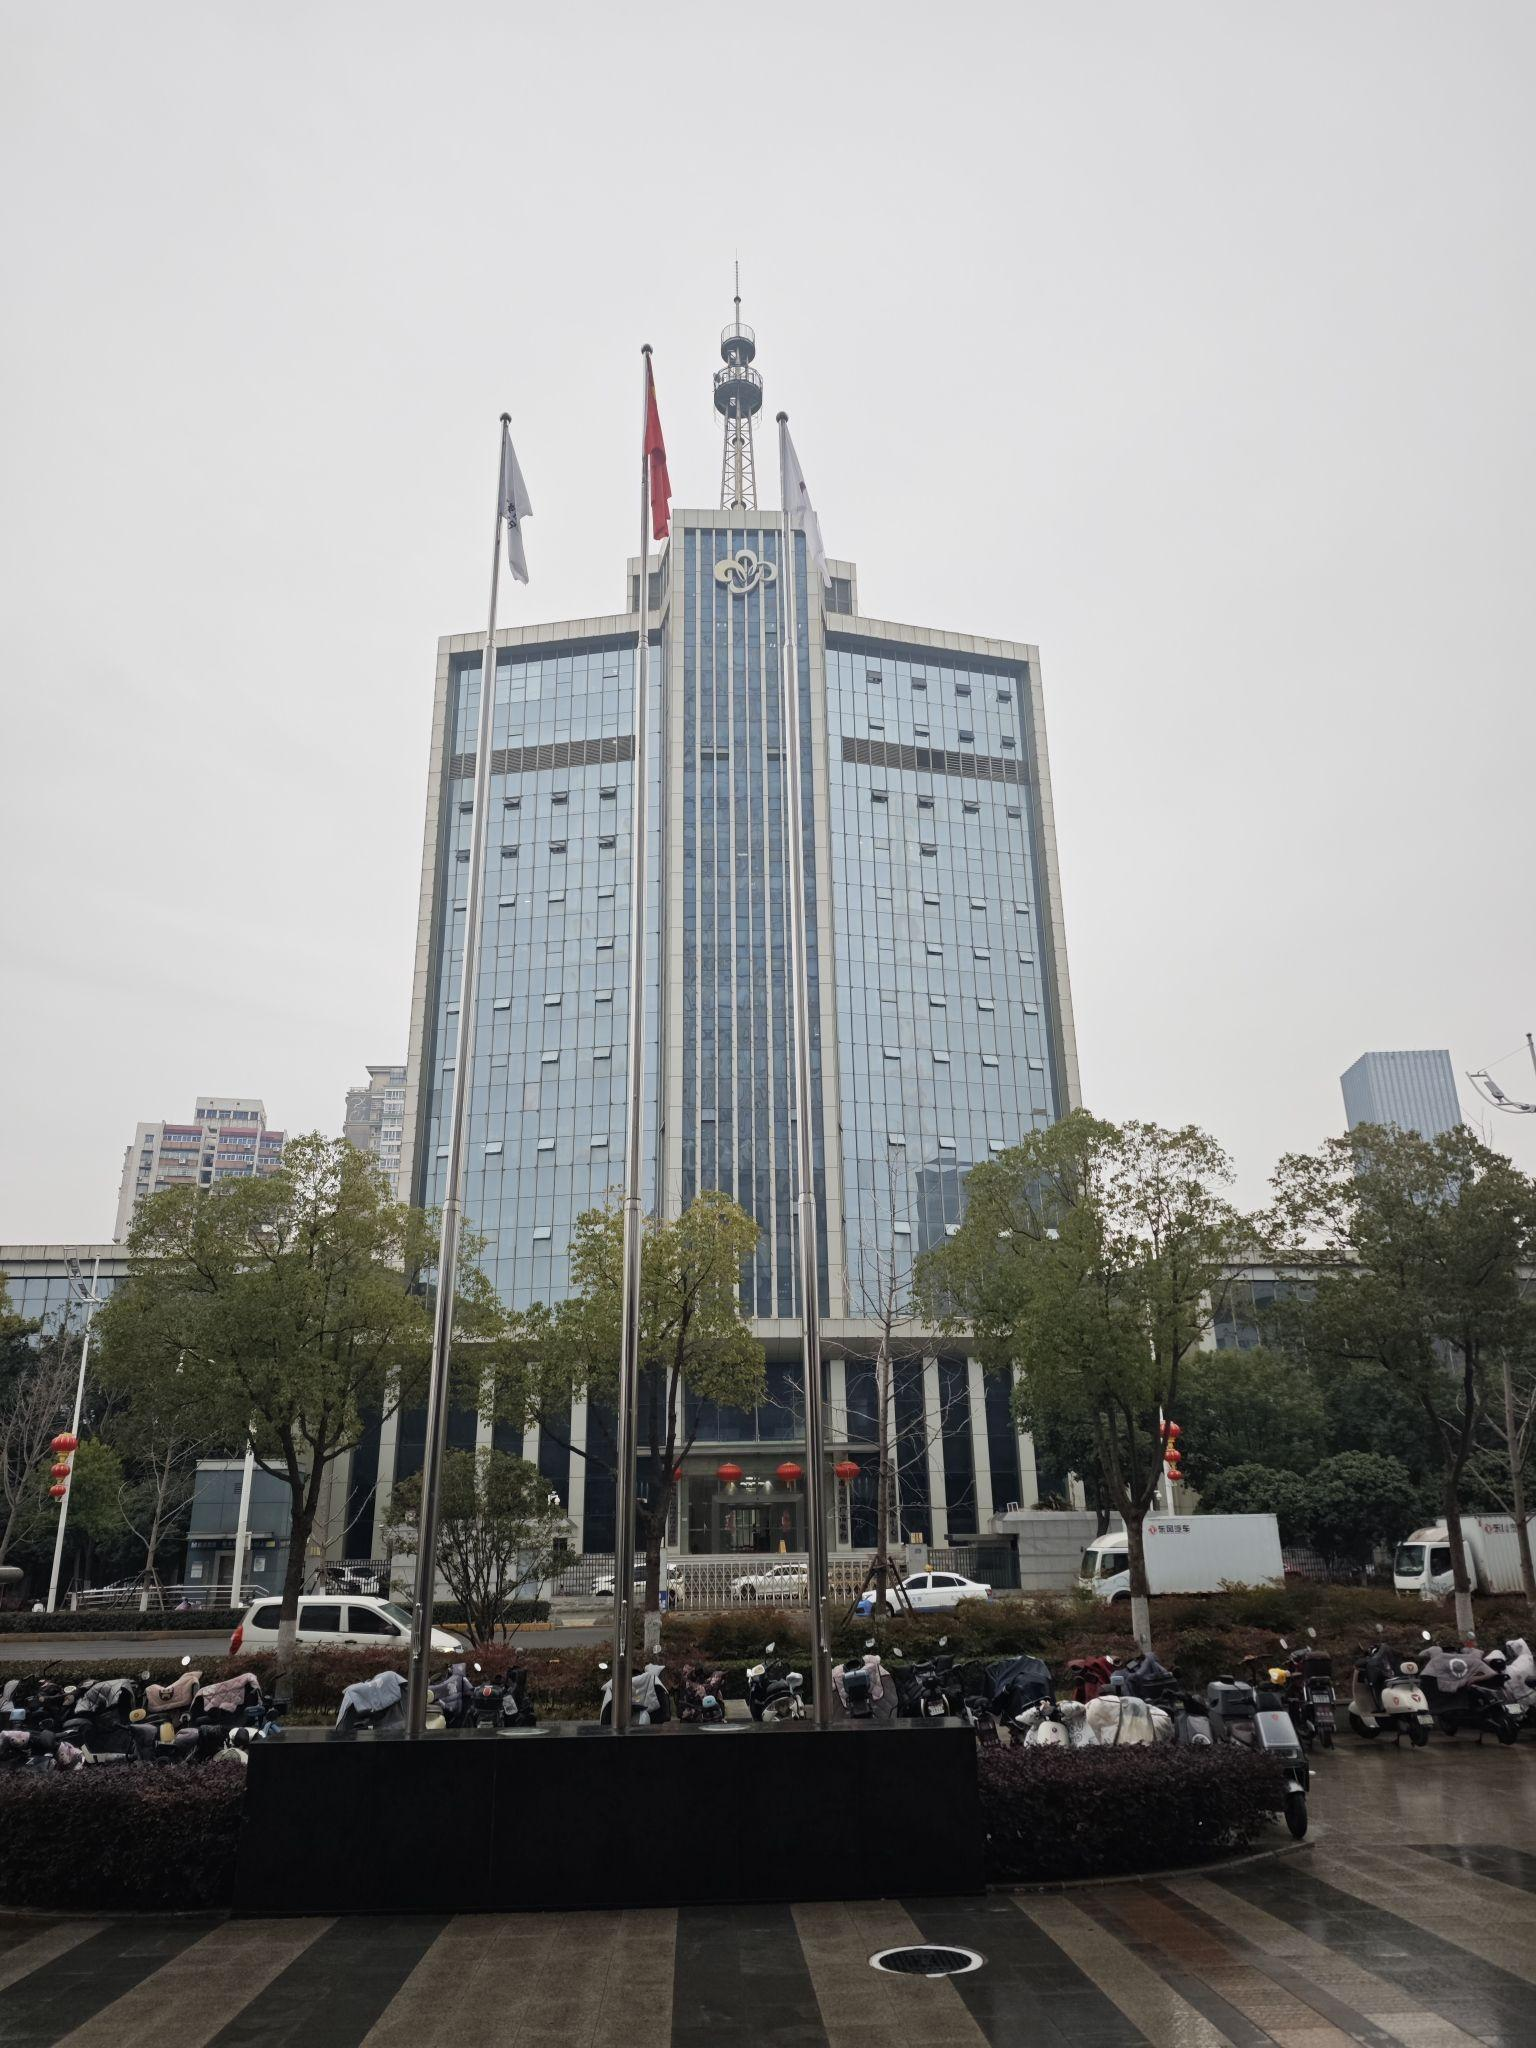
地标名称：武汉市广播电视大楼
所在城市：武汉市·江汉区